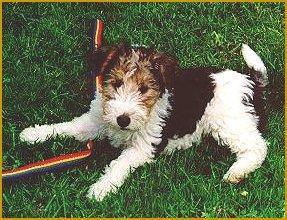
wire-haired_fox_terrier